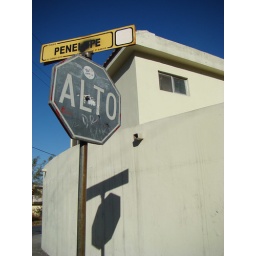
Down the street from my house in Monterrey, Mexico